Udon Entertainment

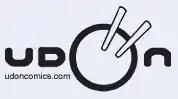

Udon Entertainment Corp. is a Canadian art studio and publisher. The company publishes original and translated comic books, graphic novels, manga and art books related to anime and video games. It was founded in 2000 and is named after udon, a kind of Japanese noodle.